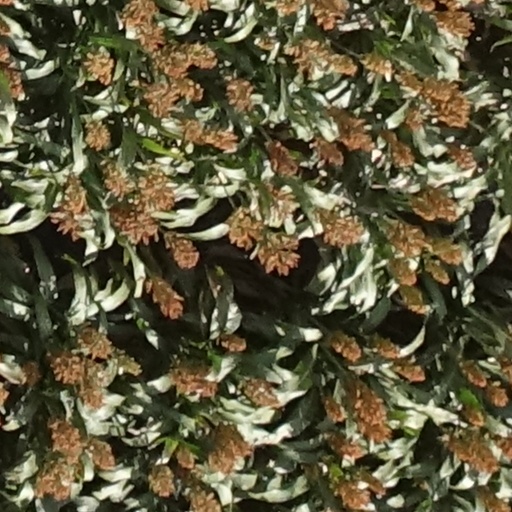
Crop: sorghum